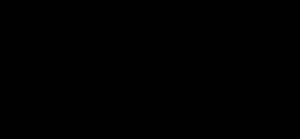
Jan Böhmermann, né le 23 février 1981 à Brême, est un journaliste satirique et un présentateur de télévision allemand. Il est aussi producteur de films, écrivain, musicien et journaliste.